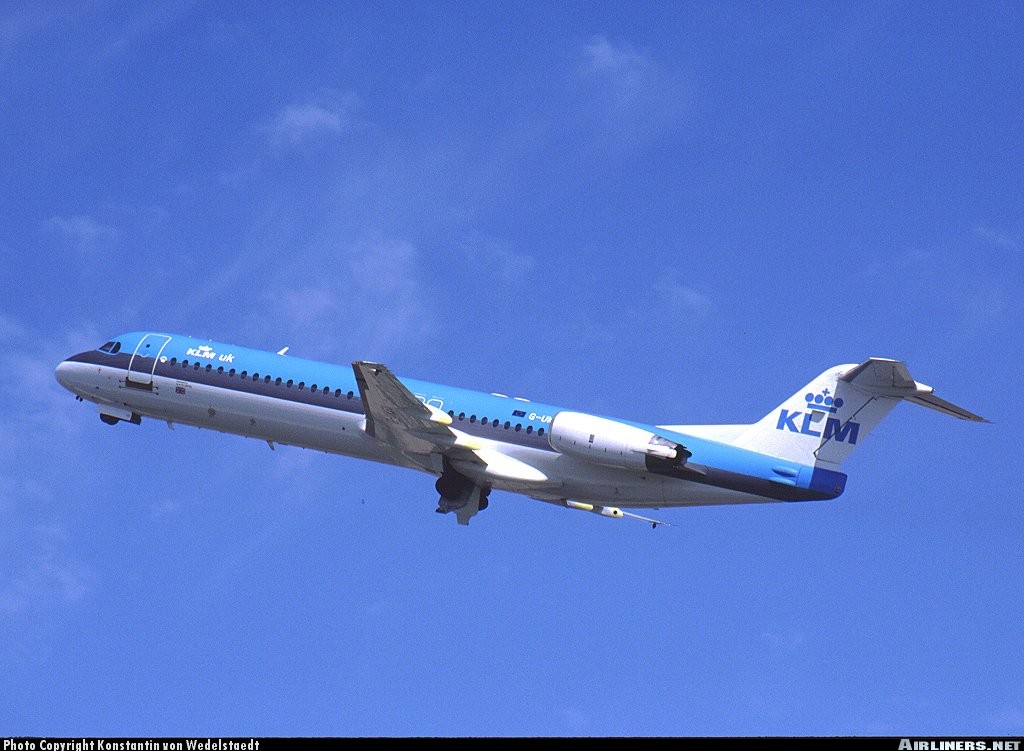
Vehicle type: Planes